Wey and Godalming Navigations

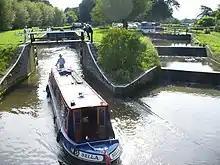
Papercourt lock with negligible flow along the bypass channel made up here of tiered runs

The navigations were used for transporting barge loads of heavy goods to London. Timber, corn, flour, wood and gunpowder from the Chilworth mills moved north along the canal and then down the Thames to London while coal was brought back principally for gunpowder making and smithery. Other return cargoes included sugar and bark, which was used for tanning. The trade in timber destined for the shipyards on the Thames had been established well before the river was canalised, and in 1664, 4,000 loads of timber were reported to have passed down the river. Much of the timber used in the reconstruction of London after the Great Fire was transported this way. In addition stone for the reconstruction of St Paul's Cathedral came from the quarries at Guildford. Daniel Defoe, in "A tour through England and Wales", noted very great quantities of timber using the river, which was brought to Guildford from forests in Sussex and Hampshire up to away during the summer months. The Rev. W. Gilpin, writing in 1776, recorded that timber was floated down the river, with each load steered by a man with a pole. There was a significant trade in hoops and paper, while Defoe recorded that corn was bought at the corn market in Farnham, to be transported to the mills on the river by boat, and then shipped to London once it had been processed.